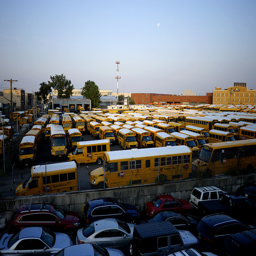
A bunch of busses are in a lot.
a yard full of yellow and white parked buses
A group of buses are parked in a lot next to cars.
There are many busses parked at this bus depot
A bus yard filled with large and small yellow school buses.